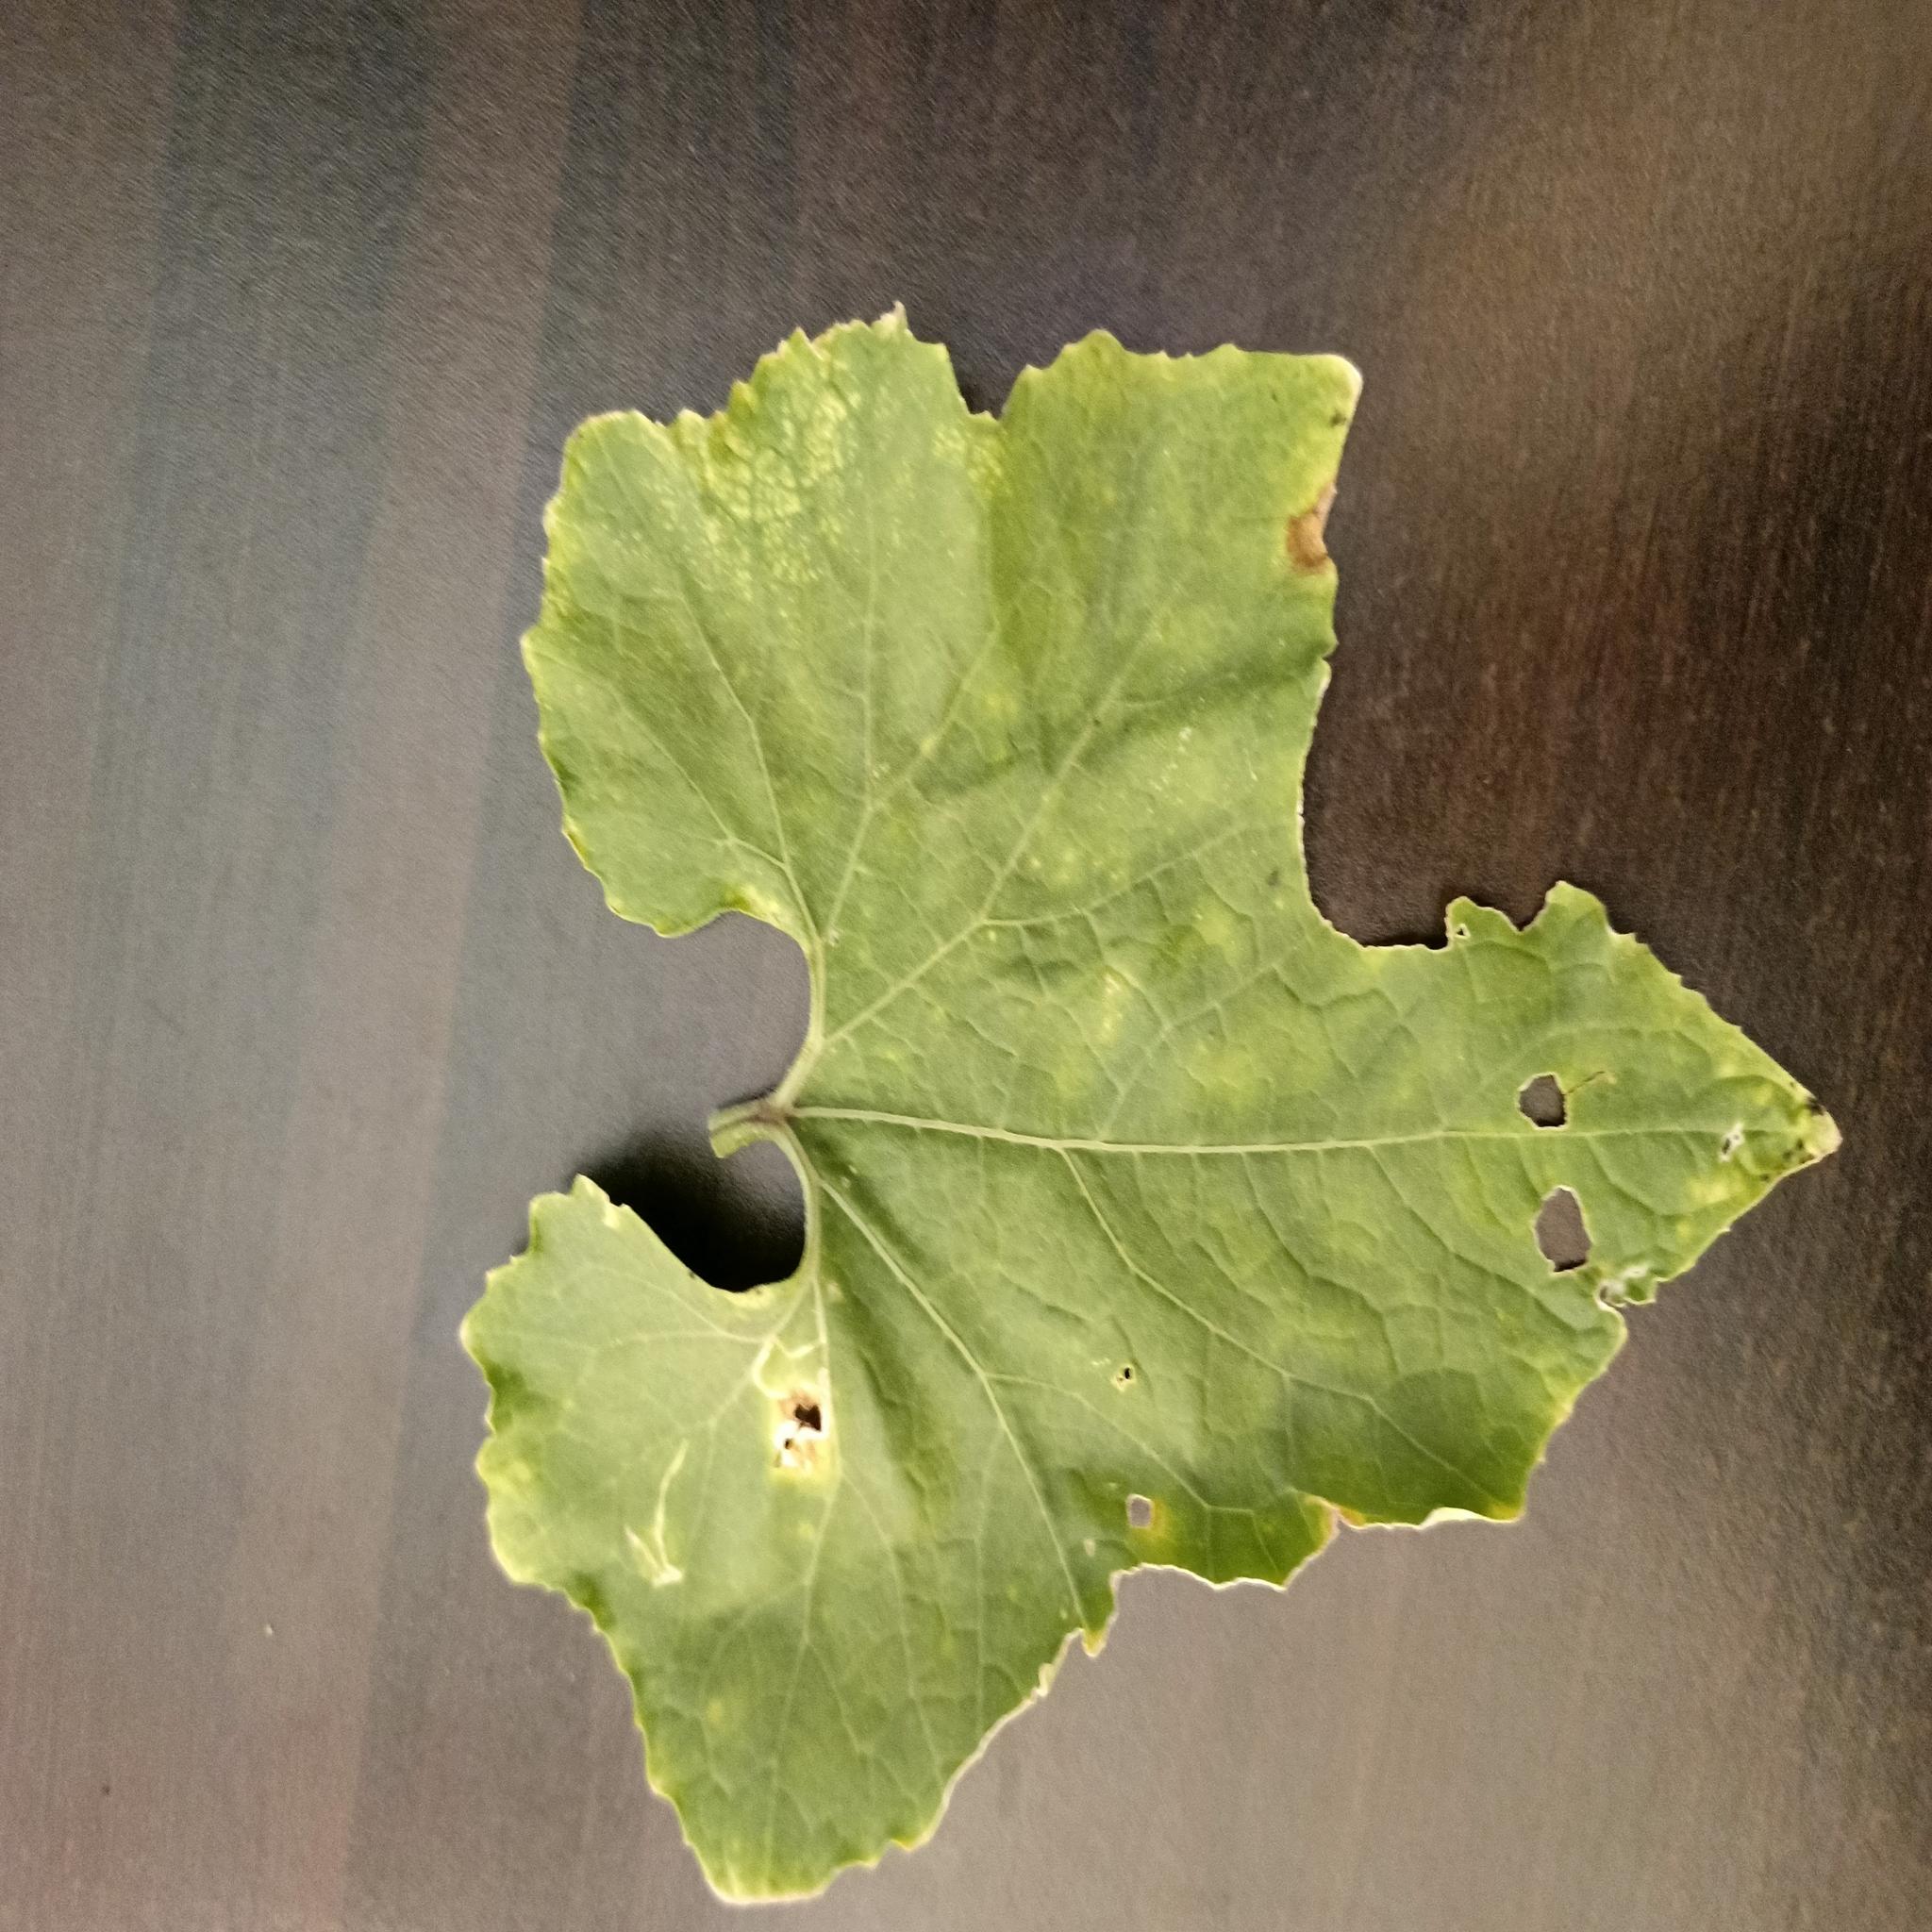
Label: Downy mildew